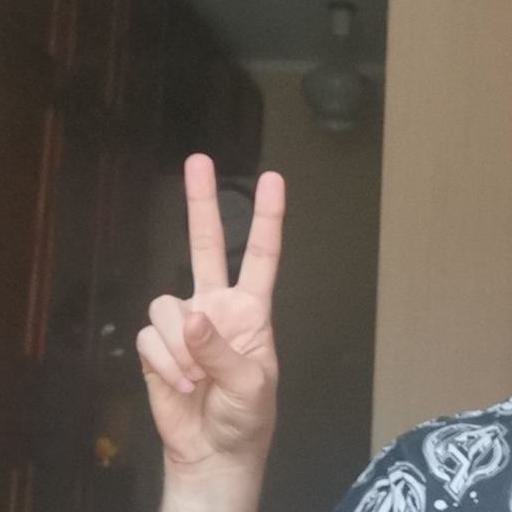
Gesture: peace